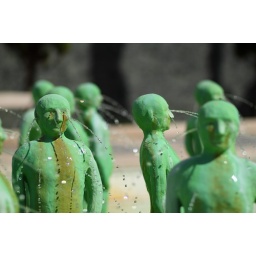
Little green men spilling water by every hole V